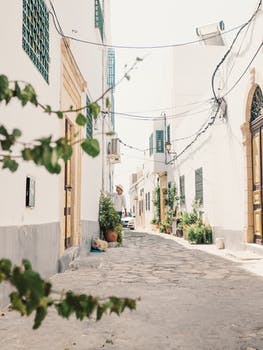
Label: No Watermark